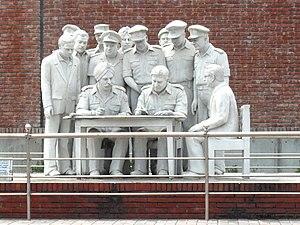
L'Inde et le Pakistan sont deux pays de l'Asie du Sud, situé entre les 95ᵉ et 61ᵉ méridiens et font partie des fuseaux horaires UTC+5:30 et UTC+5. Les deux pays ont accédé à leurs indépendances du Royaume-Uni le 15 août 1947 provoquant la fin de la colonie britannique des Indes et un flux de population les plus intenses du XXᵉ siècle. Plus connue sous le nom de partition des Indes, cette séparation est marquée par des violences inter-ethniques et des désaccords territoriaux dans les territoires des États princiers du Junagadh et du Cachemire. Le désaccord sur la région du Cachemire provoque la première guerre indo-pakistanaise. Les relations entre l'Inde et le Pakistan sont régies en partie par cette partition qui reste inachevée comme le montre la soft border mise en place dans la vallée du Cachemire. Les liens entre les deux pays, opposés à trois reprises — en 1947, 1965 et 1971 — dans des conflits ouverts, sont une composante importante de la stabilité de l'Asie du Sud.